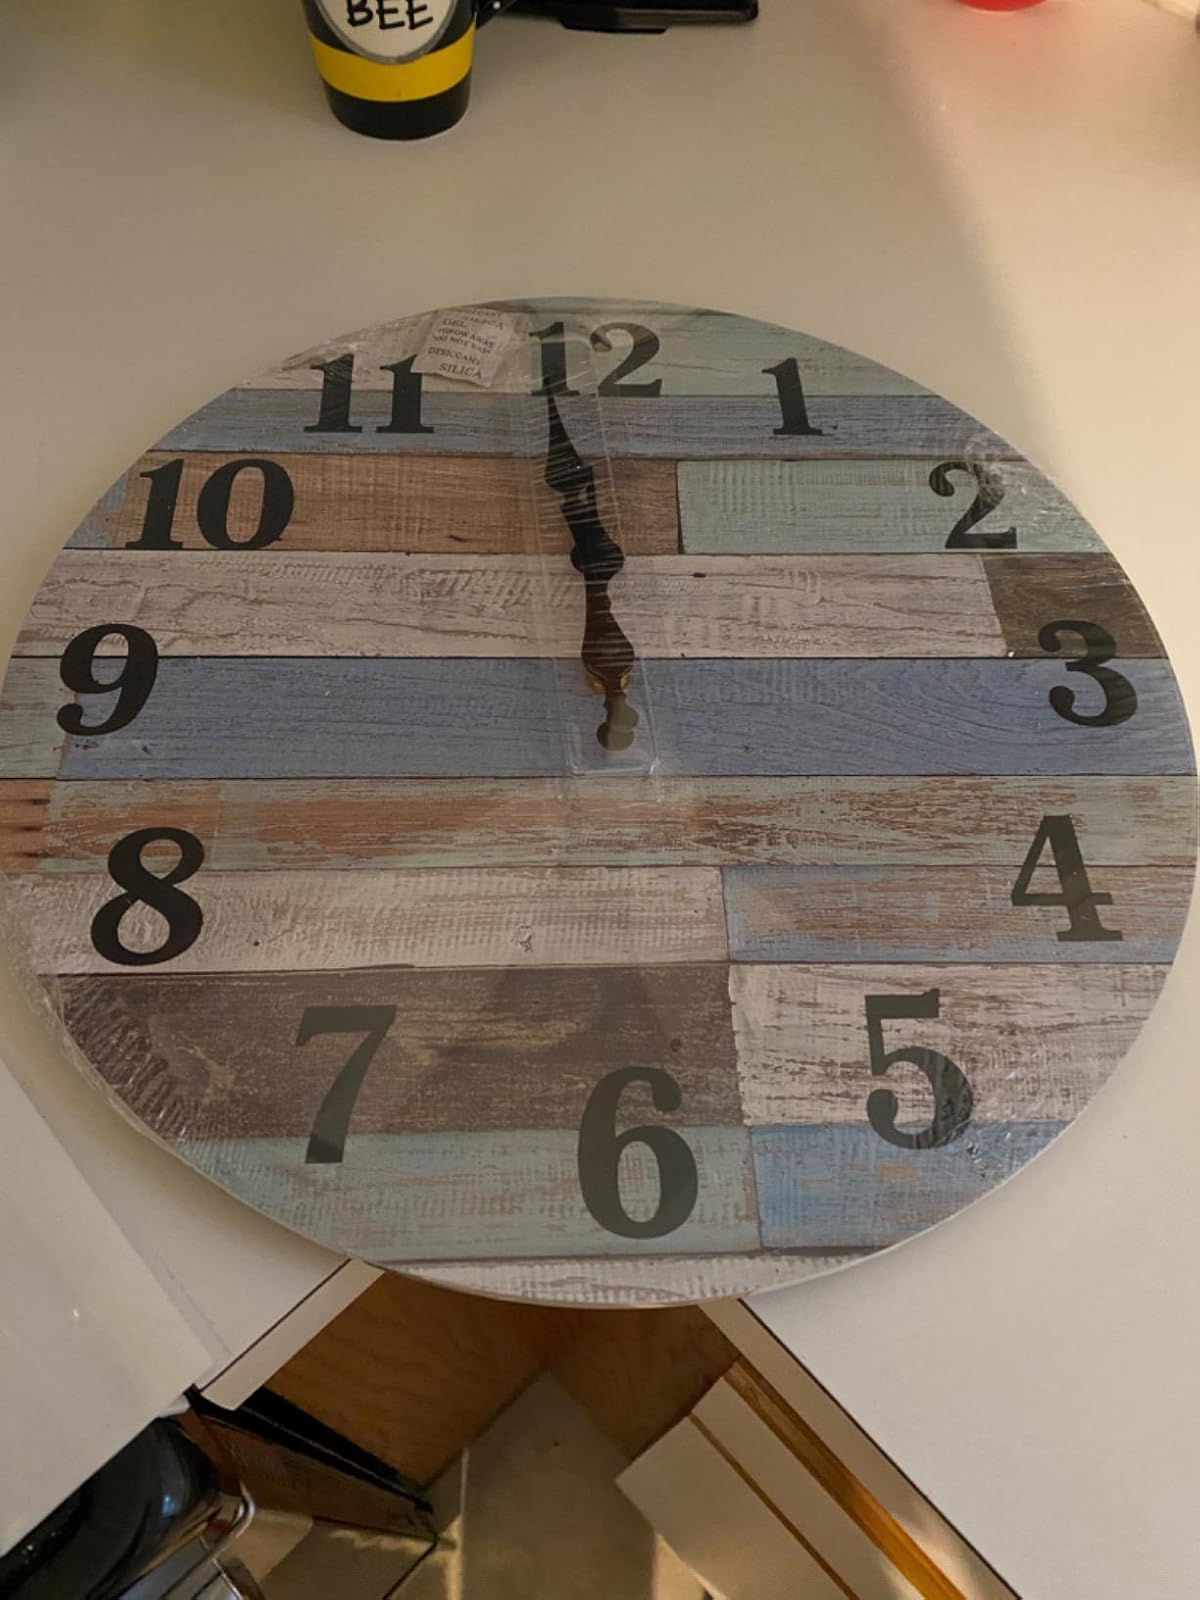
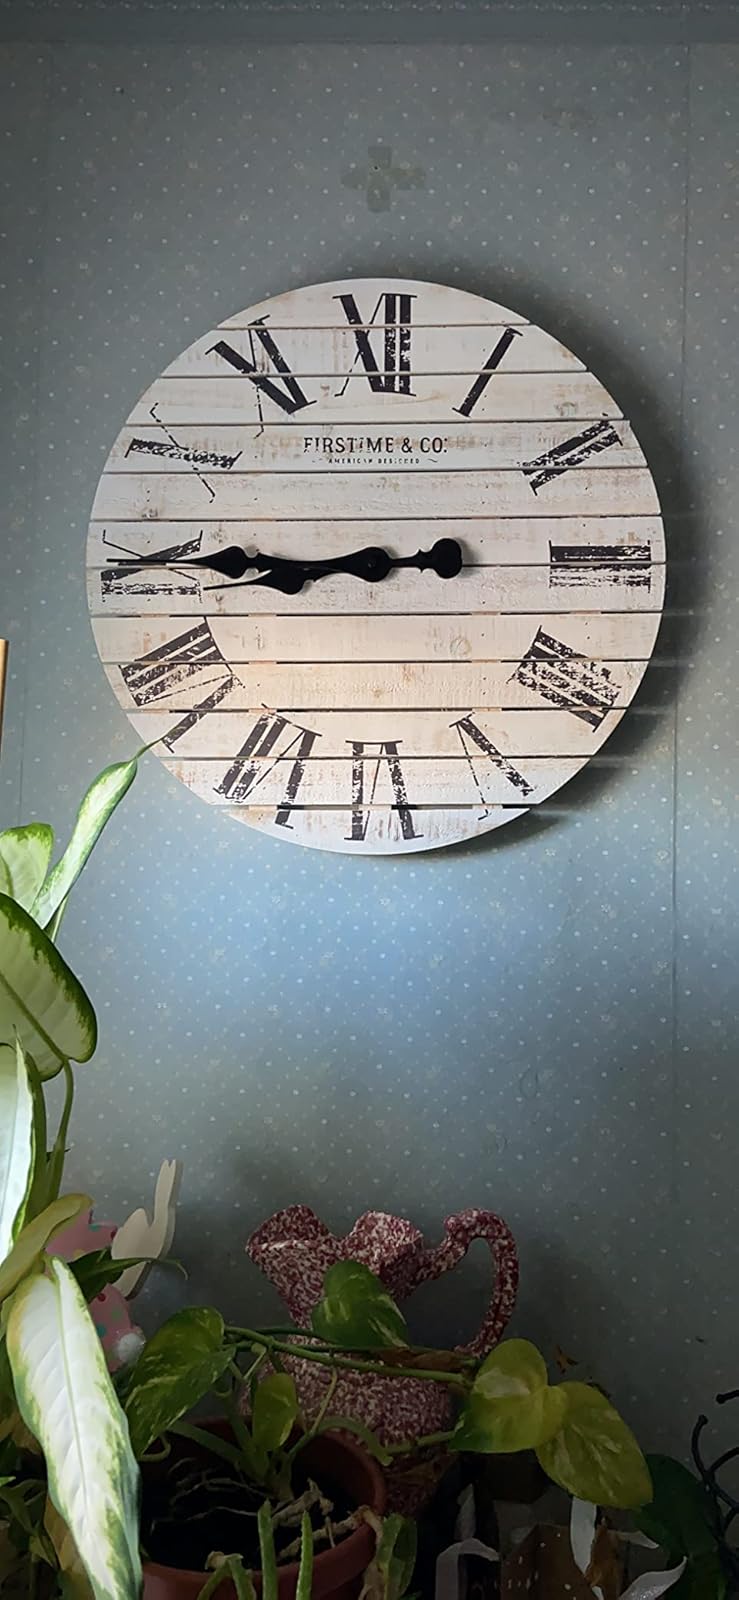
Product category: clock
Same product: no